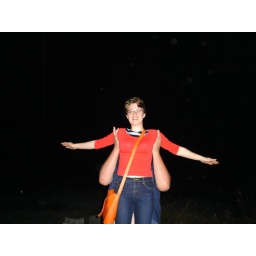
Austin lifted me off the ground during a rock-and-roll show at somebody's house in the forest.